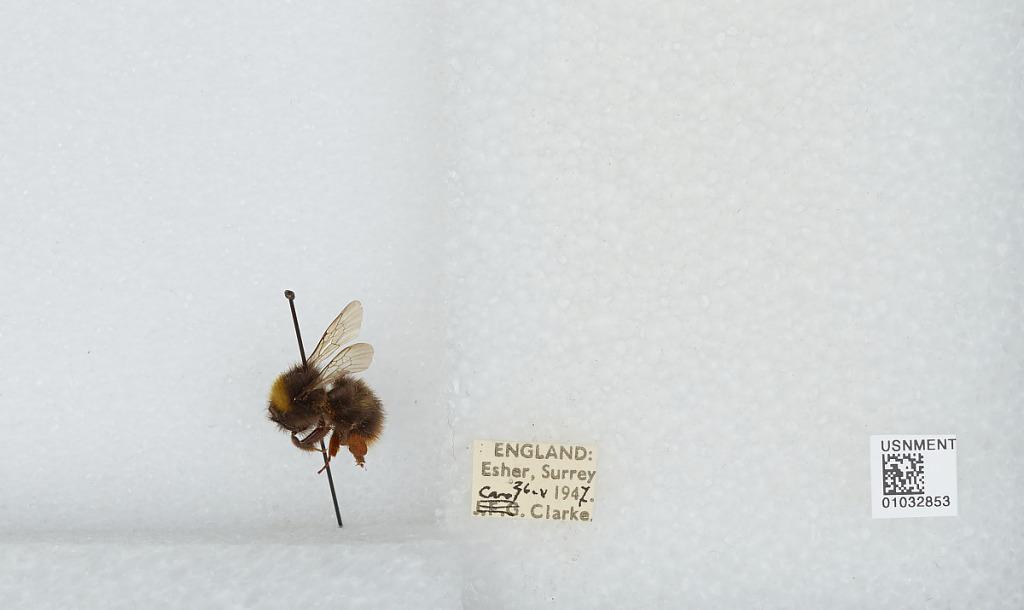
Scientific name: Bombus (Pyrobombus) pratorum (Linnaeus)
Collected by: C. Clarke
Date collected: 1947-5-26
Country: United Kingdom
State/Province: England
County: Surrey
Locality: Esher
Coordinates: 51.3691, -0.365